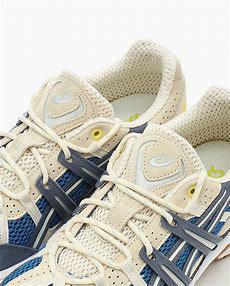
Brand: Asics
Model: Gel Sonoma 15 50